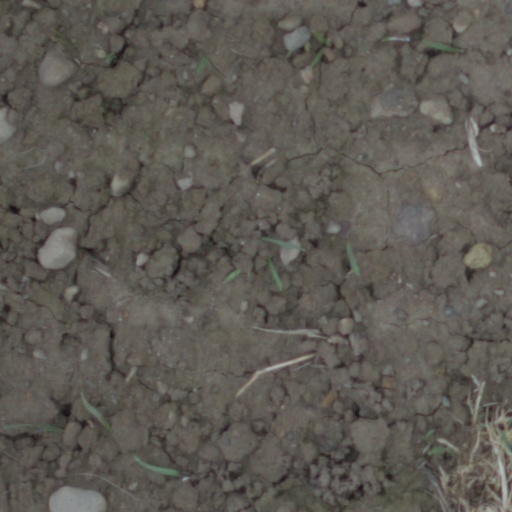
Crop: wheat